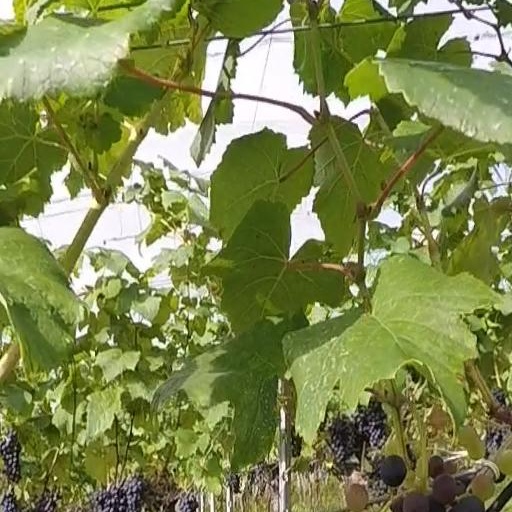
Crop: grape